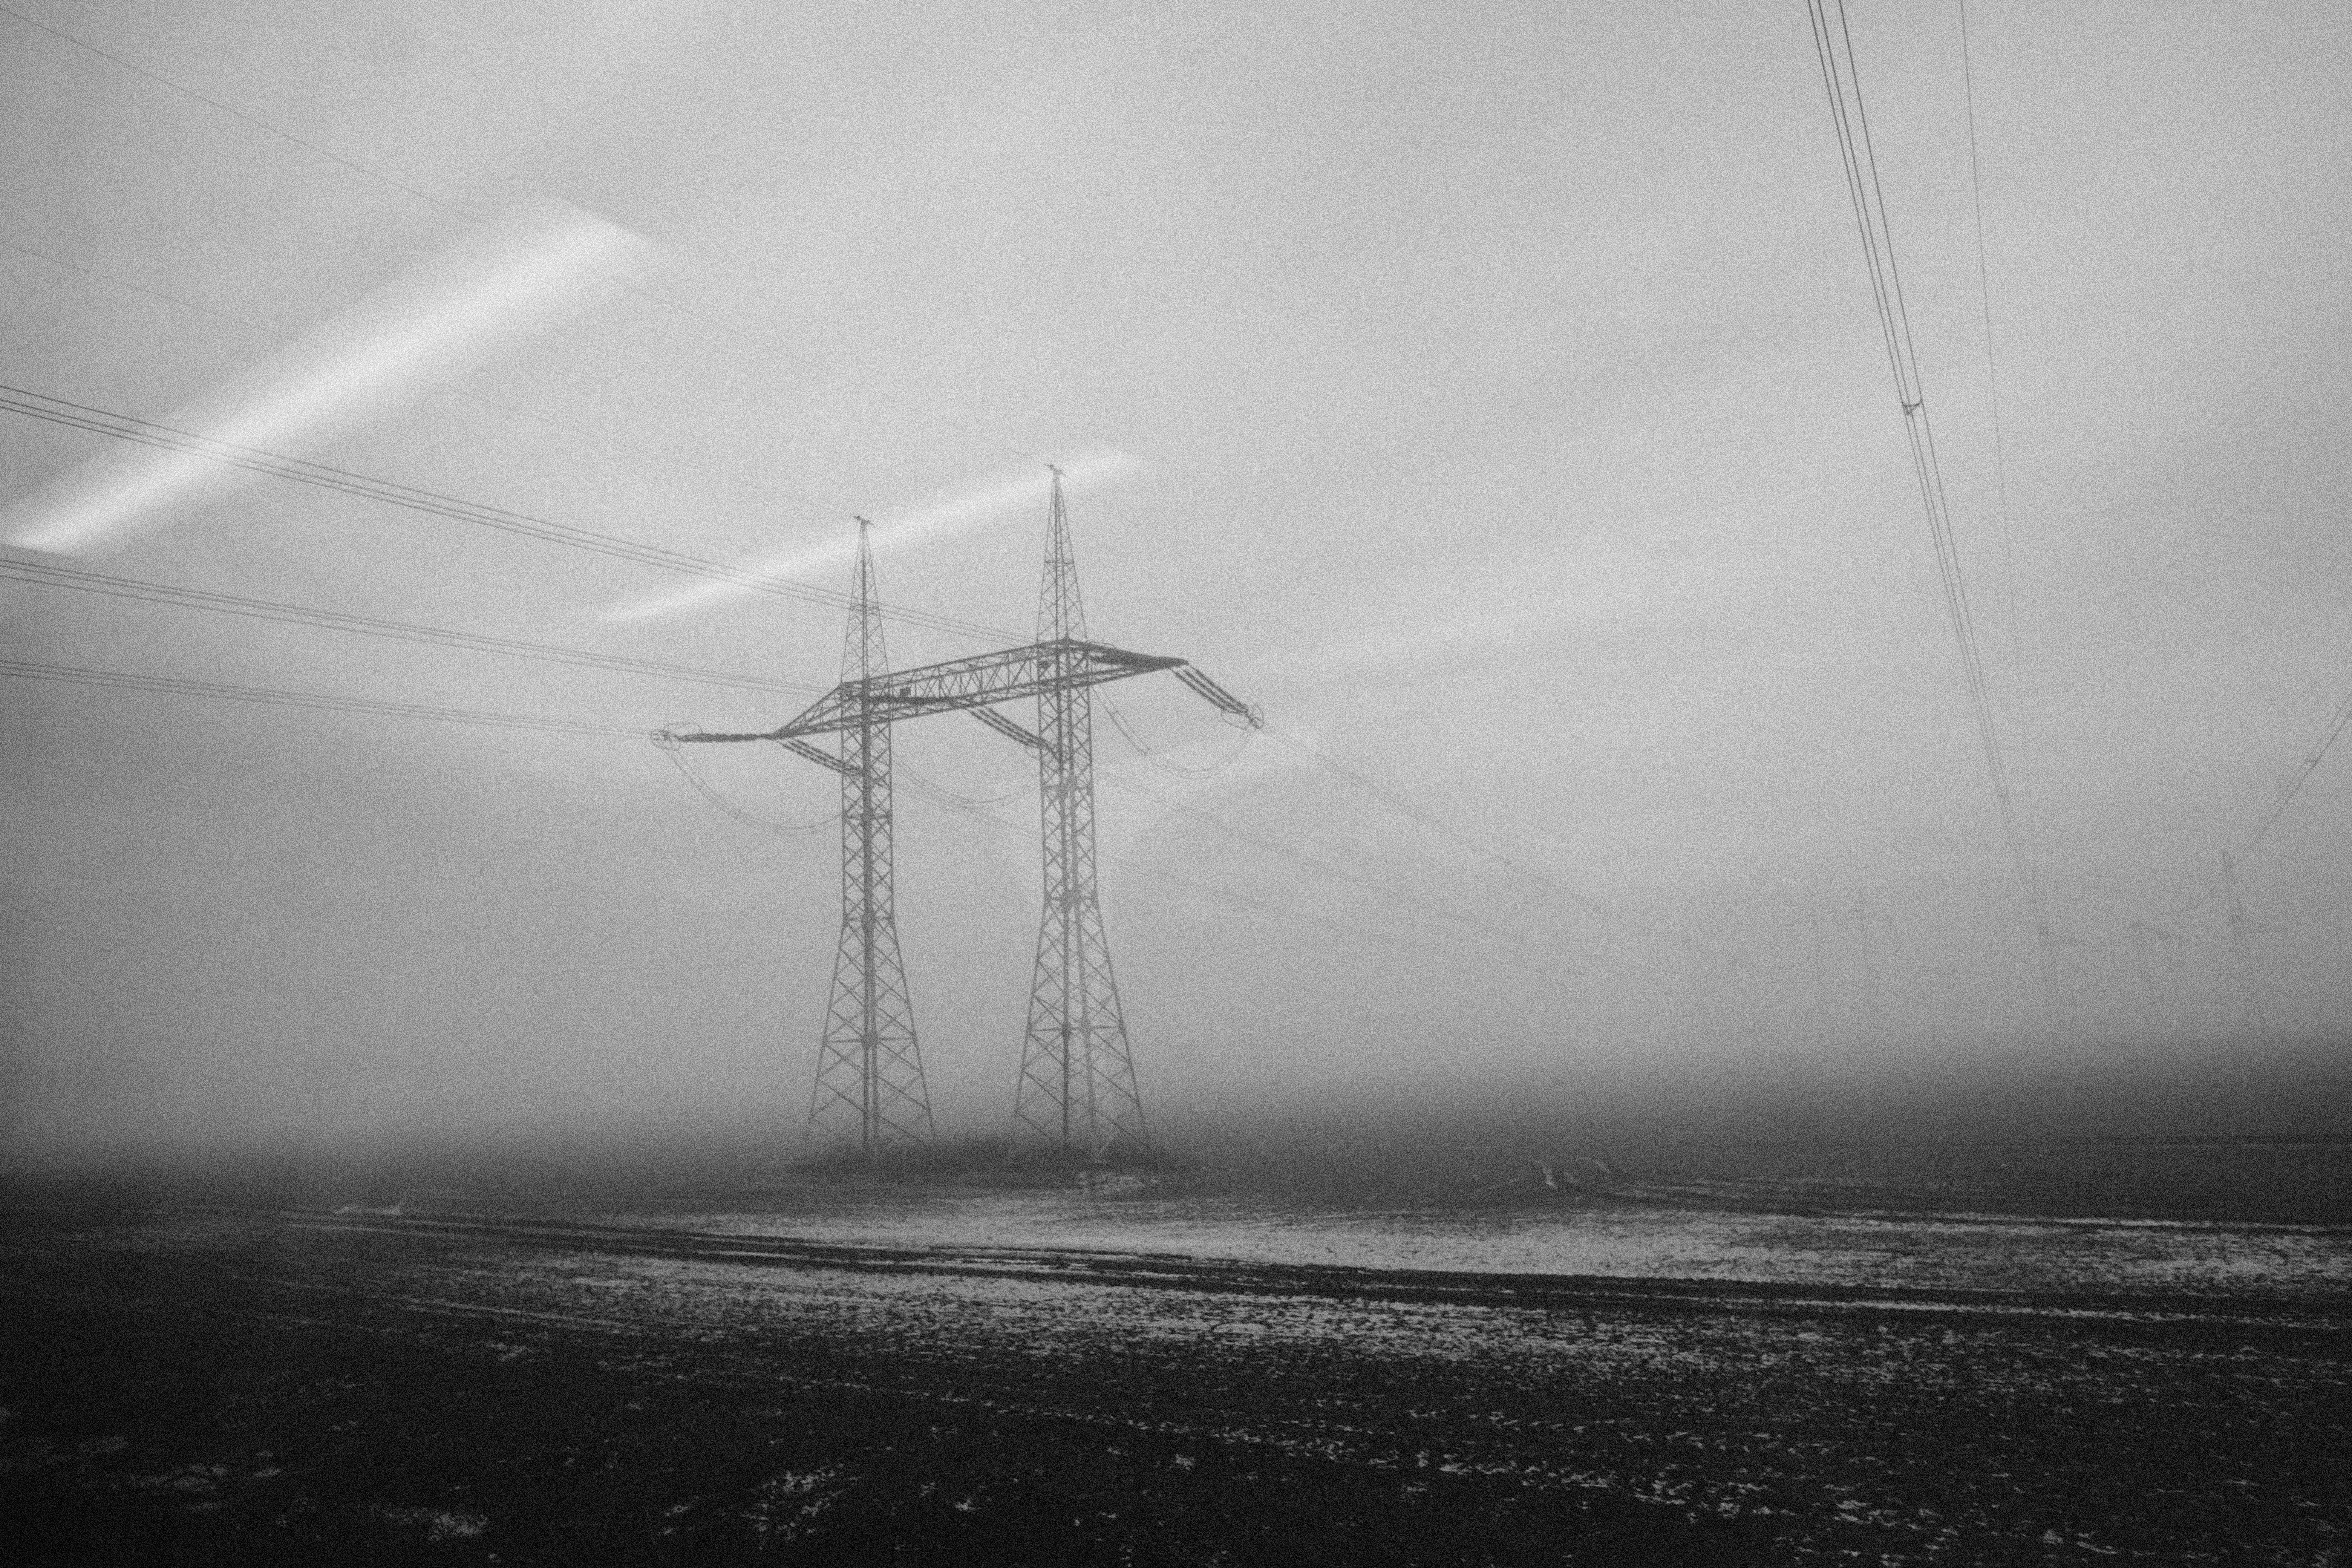
electricity, poles, wiring, transmission tower, overhead power line, monochrome photography, atmospheric phenomenon, electrical supply, electrical network, wire, Electrical cable, monochrome, fog, black and white, public utility, grey, tower, mist, evening, haze, steel, wind, electrical wiring